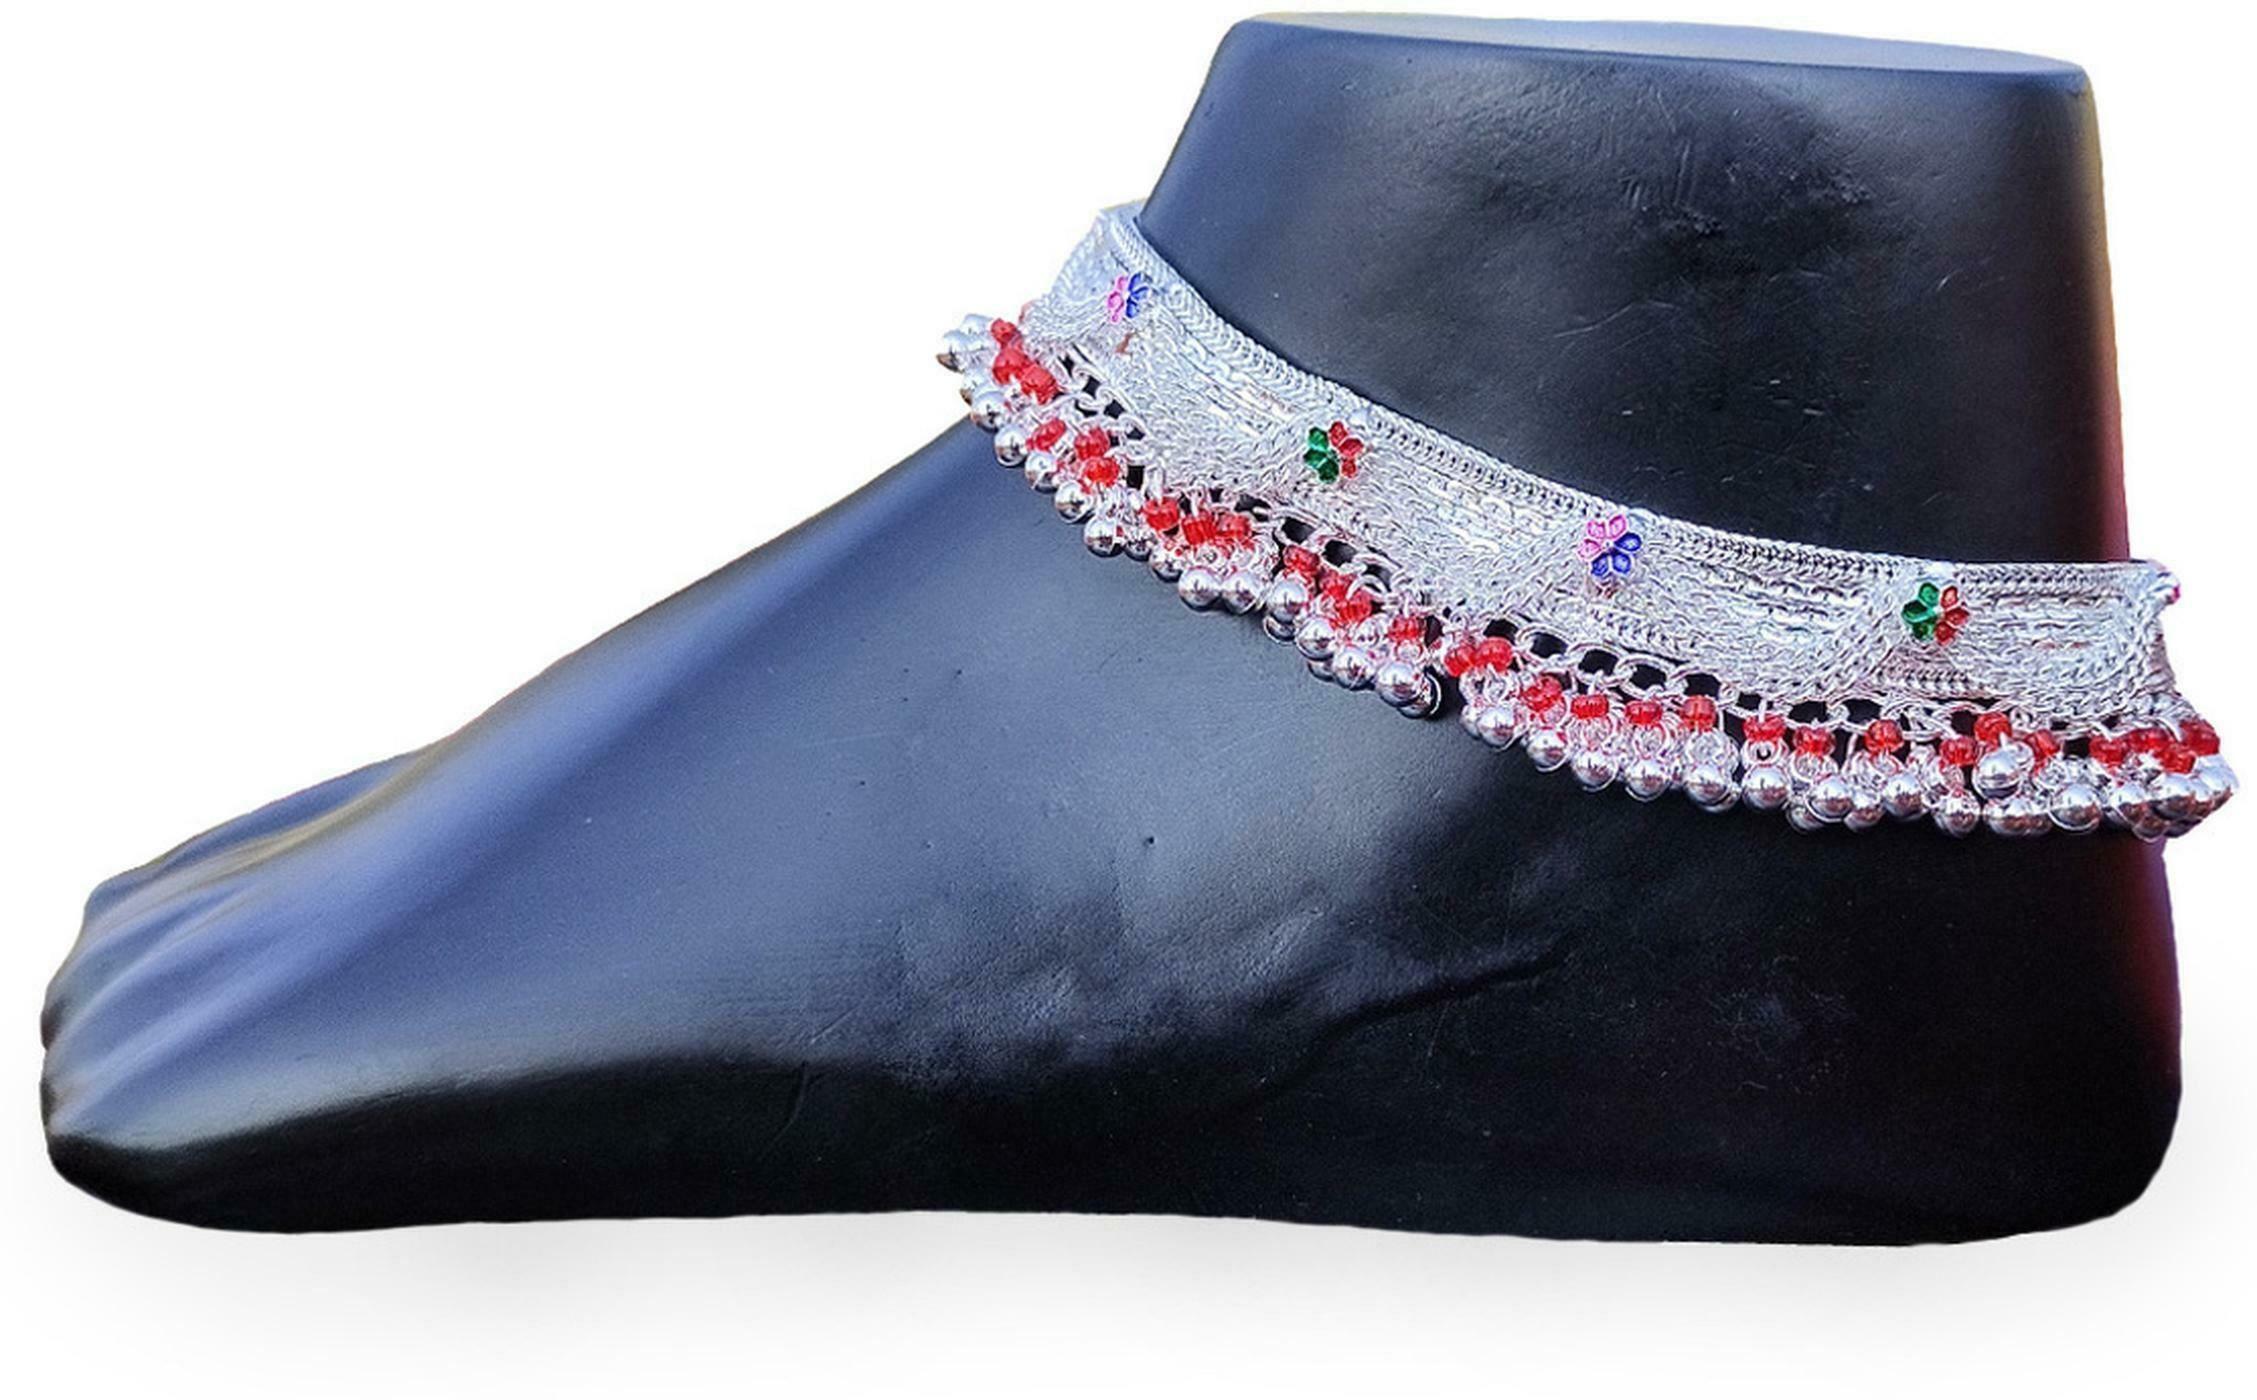
BR Ornaments Premium Wonderful Silver Plated Payal Anklet For Girls & Women Alloy Anklet (Pack of 2)
Type: Anklet
Brand: BR Ornaments
Price: Rs. 369
 This piece is dainty and delicate bracelet, but will make you feel so sexy when you wear this anklet! effortless, yet adds lots of sparkles and perfect for foot everyday. makes the perfect gift for self or someone awesome.